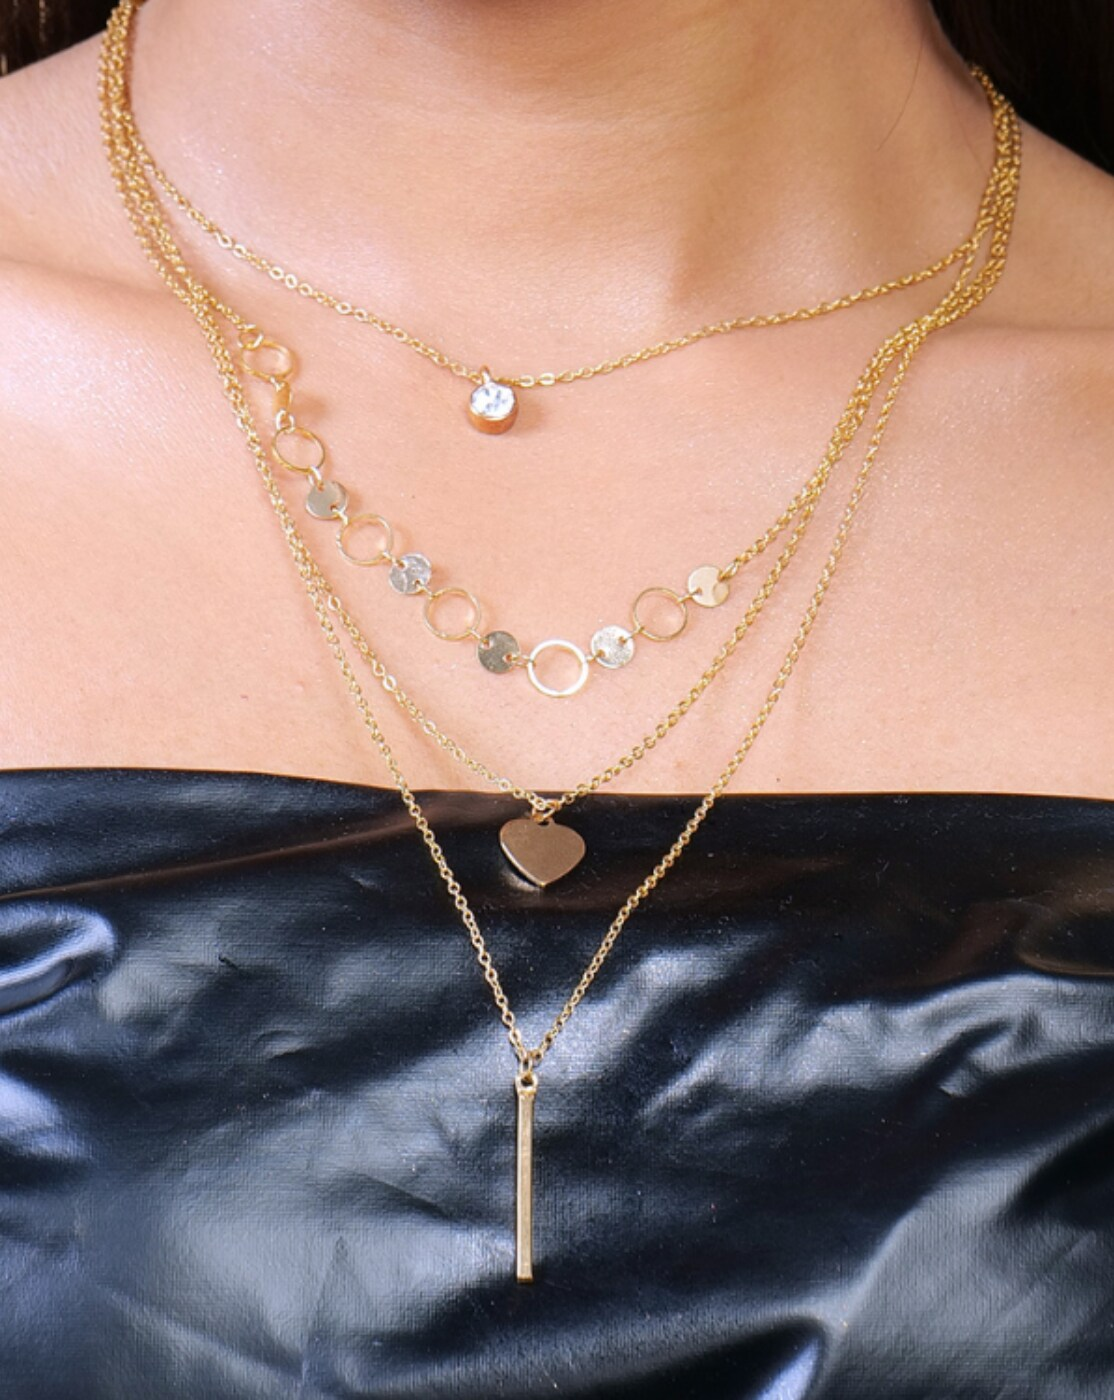
JIYANSHI FASHION : Multi Layer/Single Layer Crystal Chain Pendant Necklace for Women and Girls
Type: Necklaces & Pendants
Brand: JIYANSHI FASHION
Price: Rs. 399
 Enhance your style with our Crystal Chain Pendant Necklace, a perfect blend of elegance and sophistication. Latest stylish design western gold Single/Multi layered chain pendant necklace for women. This party / casual wear multilayer necklace set is made of quality material which looks stylish and goes perfect with any attire. This jewelry is perfectly suited for wedding or casual party wear. Ideal valentine, birthday, anniversary gift for someone you love.
Features: COLOR : GOLD,IDEAL: WOMEN::GIRLS,HIGH QUALITY